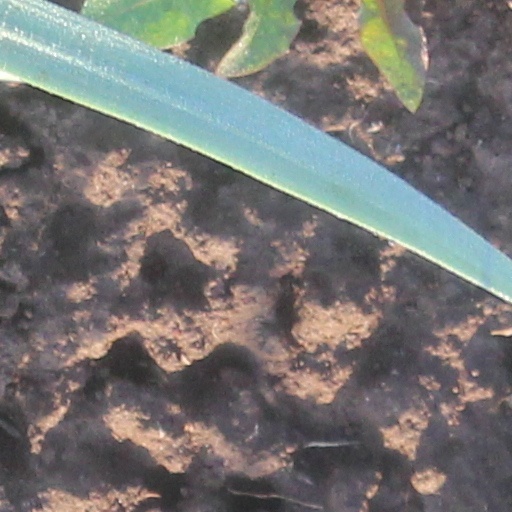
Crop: wheat